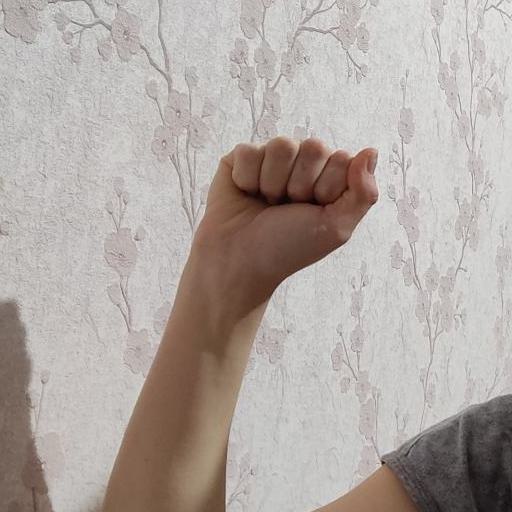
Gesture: fist